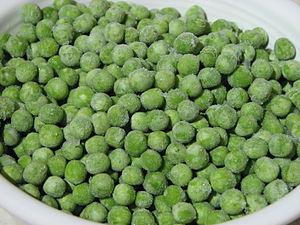
Petit pois (Pisum sativum) congelés. Camera and Exposure Details:Camera: Canon PowerShot S3 ISLens: Canon 1:2.7-3.5 USM 12x Zoom LensExposure: 17.7mm (106.2mm in 35mm equivalent) f/3.5 @ 1/25 s.
Le Pois cultivé est une espèce de plante annuelle de la famille des légumineuses, largement cultivée pour ses graines, consommée comme légume ou utilisée comme aliment du bétail. Le terme désigne aussi la graine elle-même, riche en énergie et en protéines. Les pois secs se présentent souvent sous la forme de « pois cassés ». Les pois frais, récoltés avant maturité, sont plus couramment appelés « petits pois ».